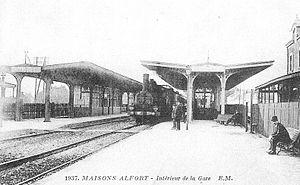
La gare de Maisons-Alfort – Alfortville est une gare ferroviaire française de la ligne de Paris-Lyon à Marseille-Saint-Charles, située sur le territoire des communes d'Alfortville et de Maisons-Alfort, dans le département du Val-de-Marne, en région Île-de-France.